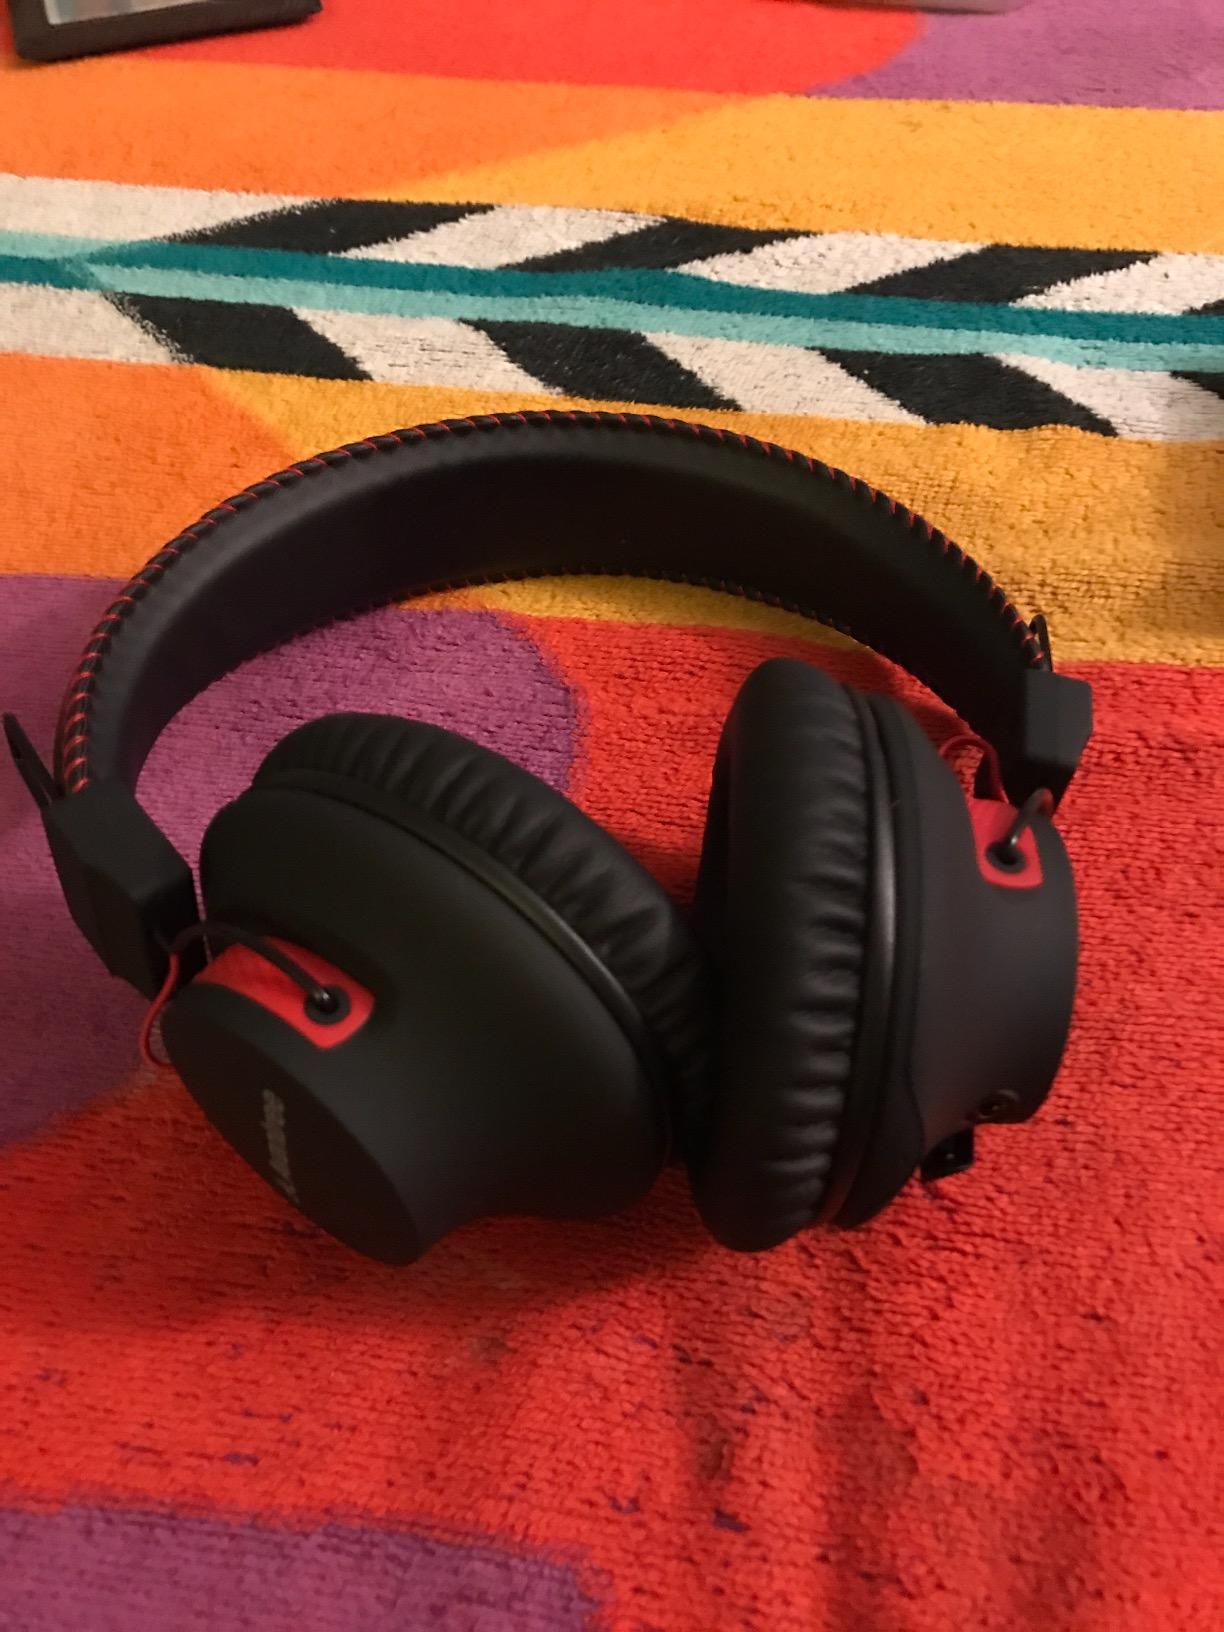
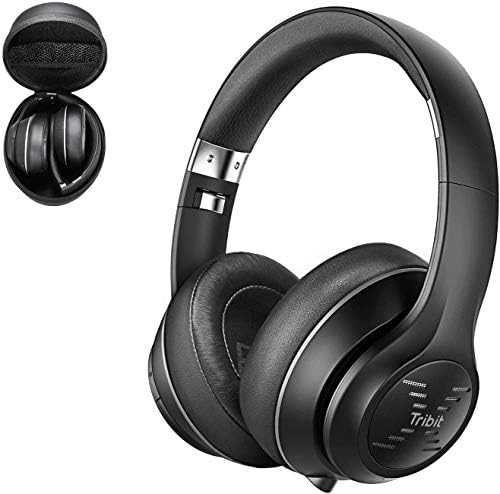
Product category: headphones
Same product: no